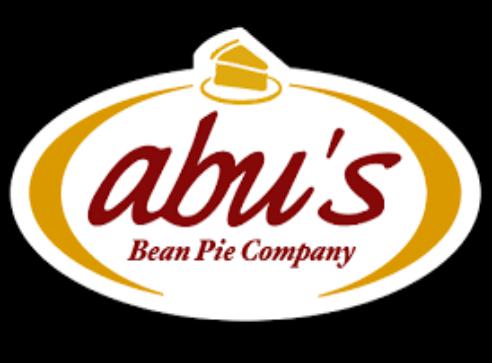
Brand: abus
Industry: Others